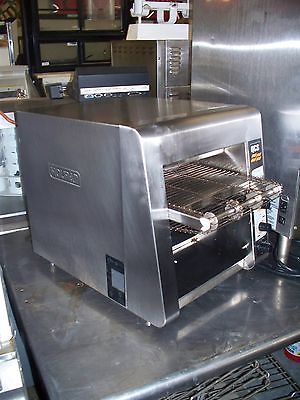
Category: toaster